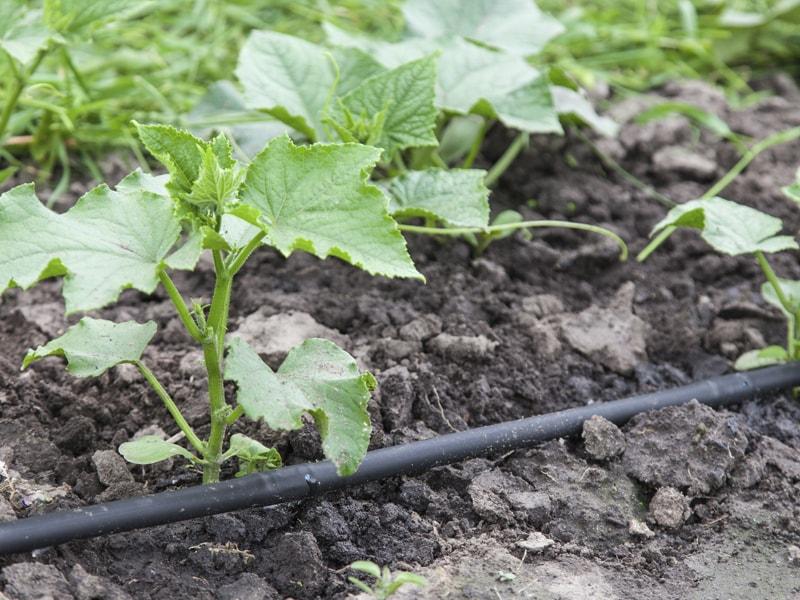
Mipira ya umwagiliaji shambani imesambazwa kwa utaratibu mzuri, ikihakikisha maji yanawafikia mimea yote kwa usawa, kuongeza afya ya mazao, kupunguza upotevu wa maji na kuongeza mavuno kwa ufanisi.